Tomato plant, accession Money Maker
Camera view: vertical (180 deg); turntable rotation: 120 degrees
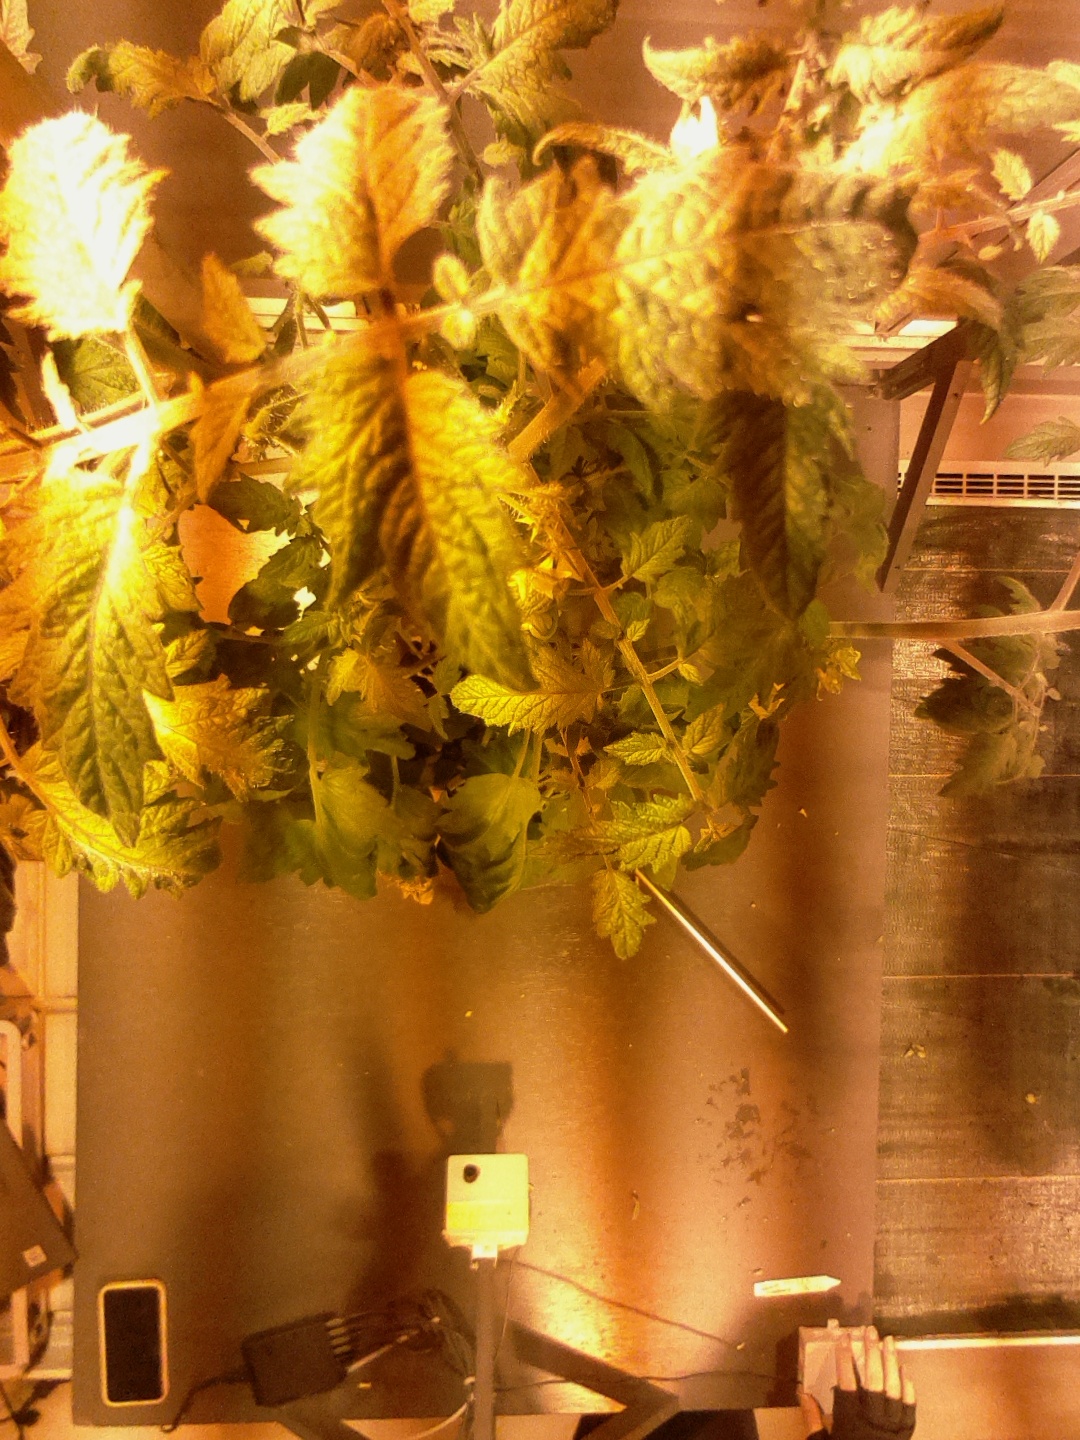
BBCH growth stage 72: 20%-30% of final fruit size